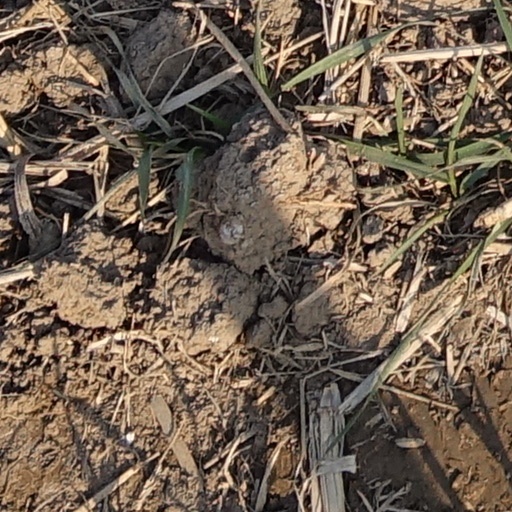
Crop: wheat